2000 IIHF World Championship

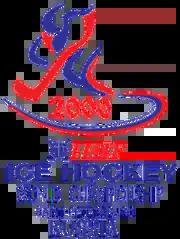

The 2000 IIHF World Championship was held in Saint Petersburg, Russia from 29 April to 14 May.